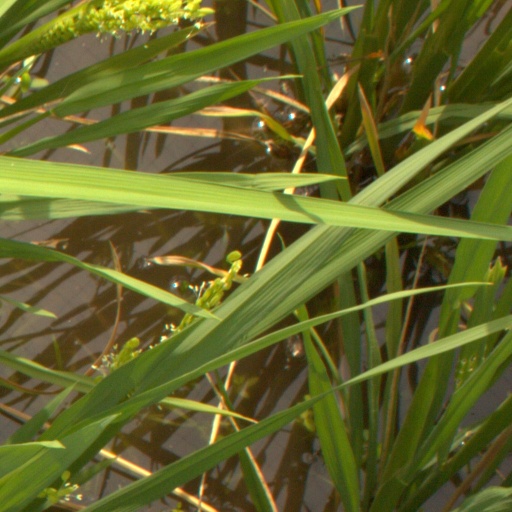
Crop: rice